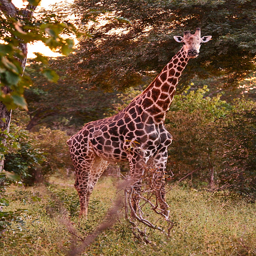
A tall giraffe standing in a field of grass near trees
A tall giraffe standing among the trees and grass.
A tall giraffe peers out from a forest.
A giraffe standing in a field next to a bunch of trees.
A giraffe displays curiousity and his one-of-a-kind coat.